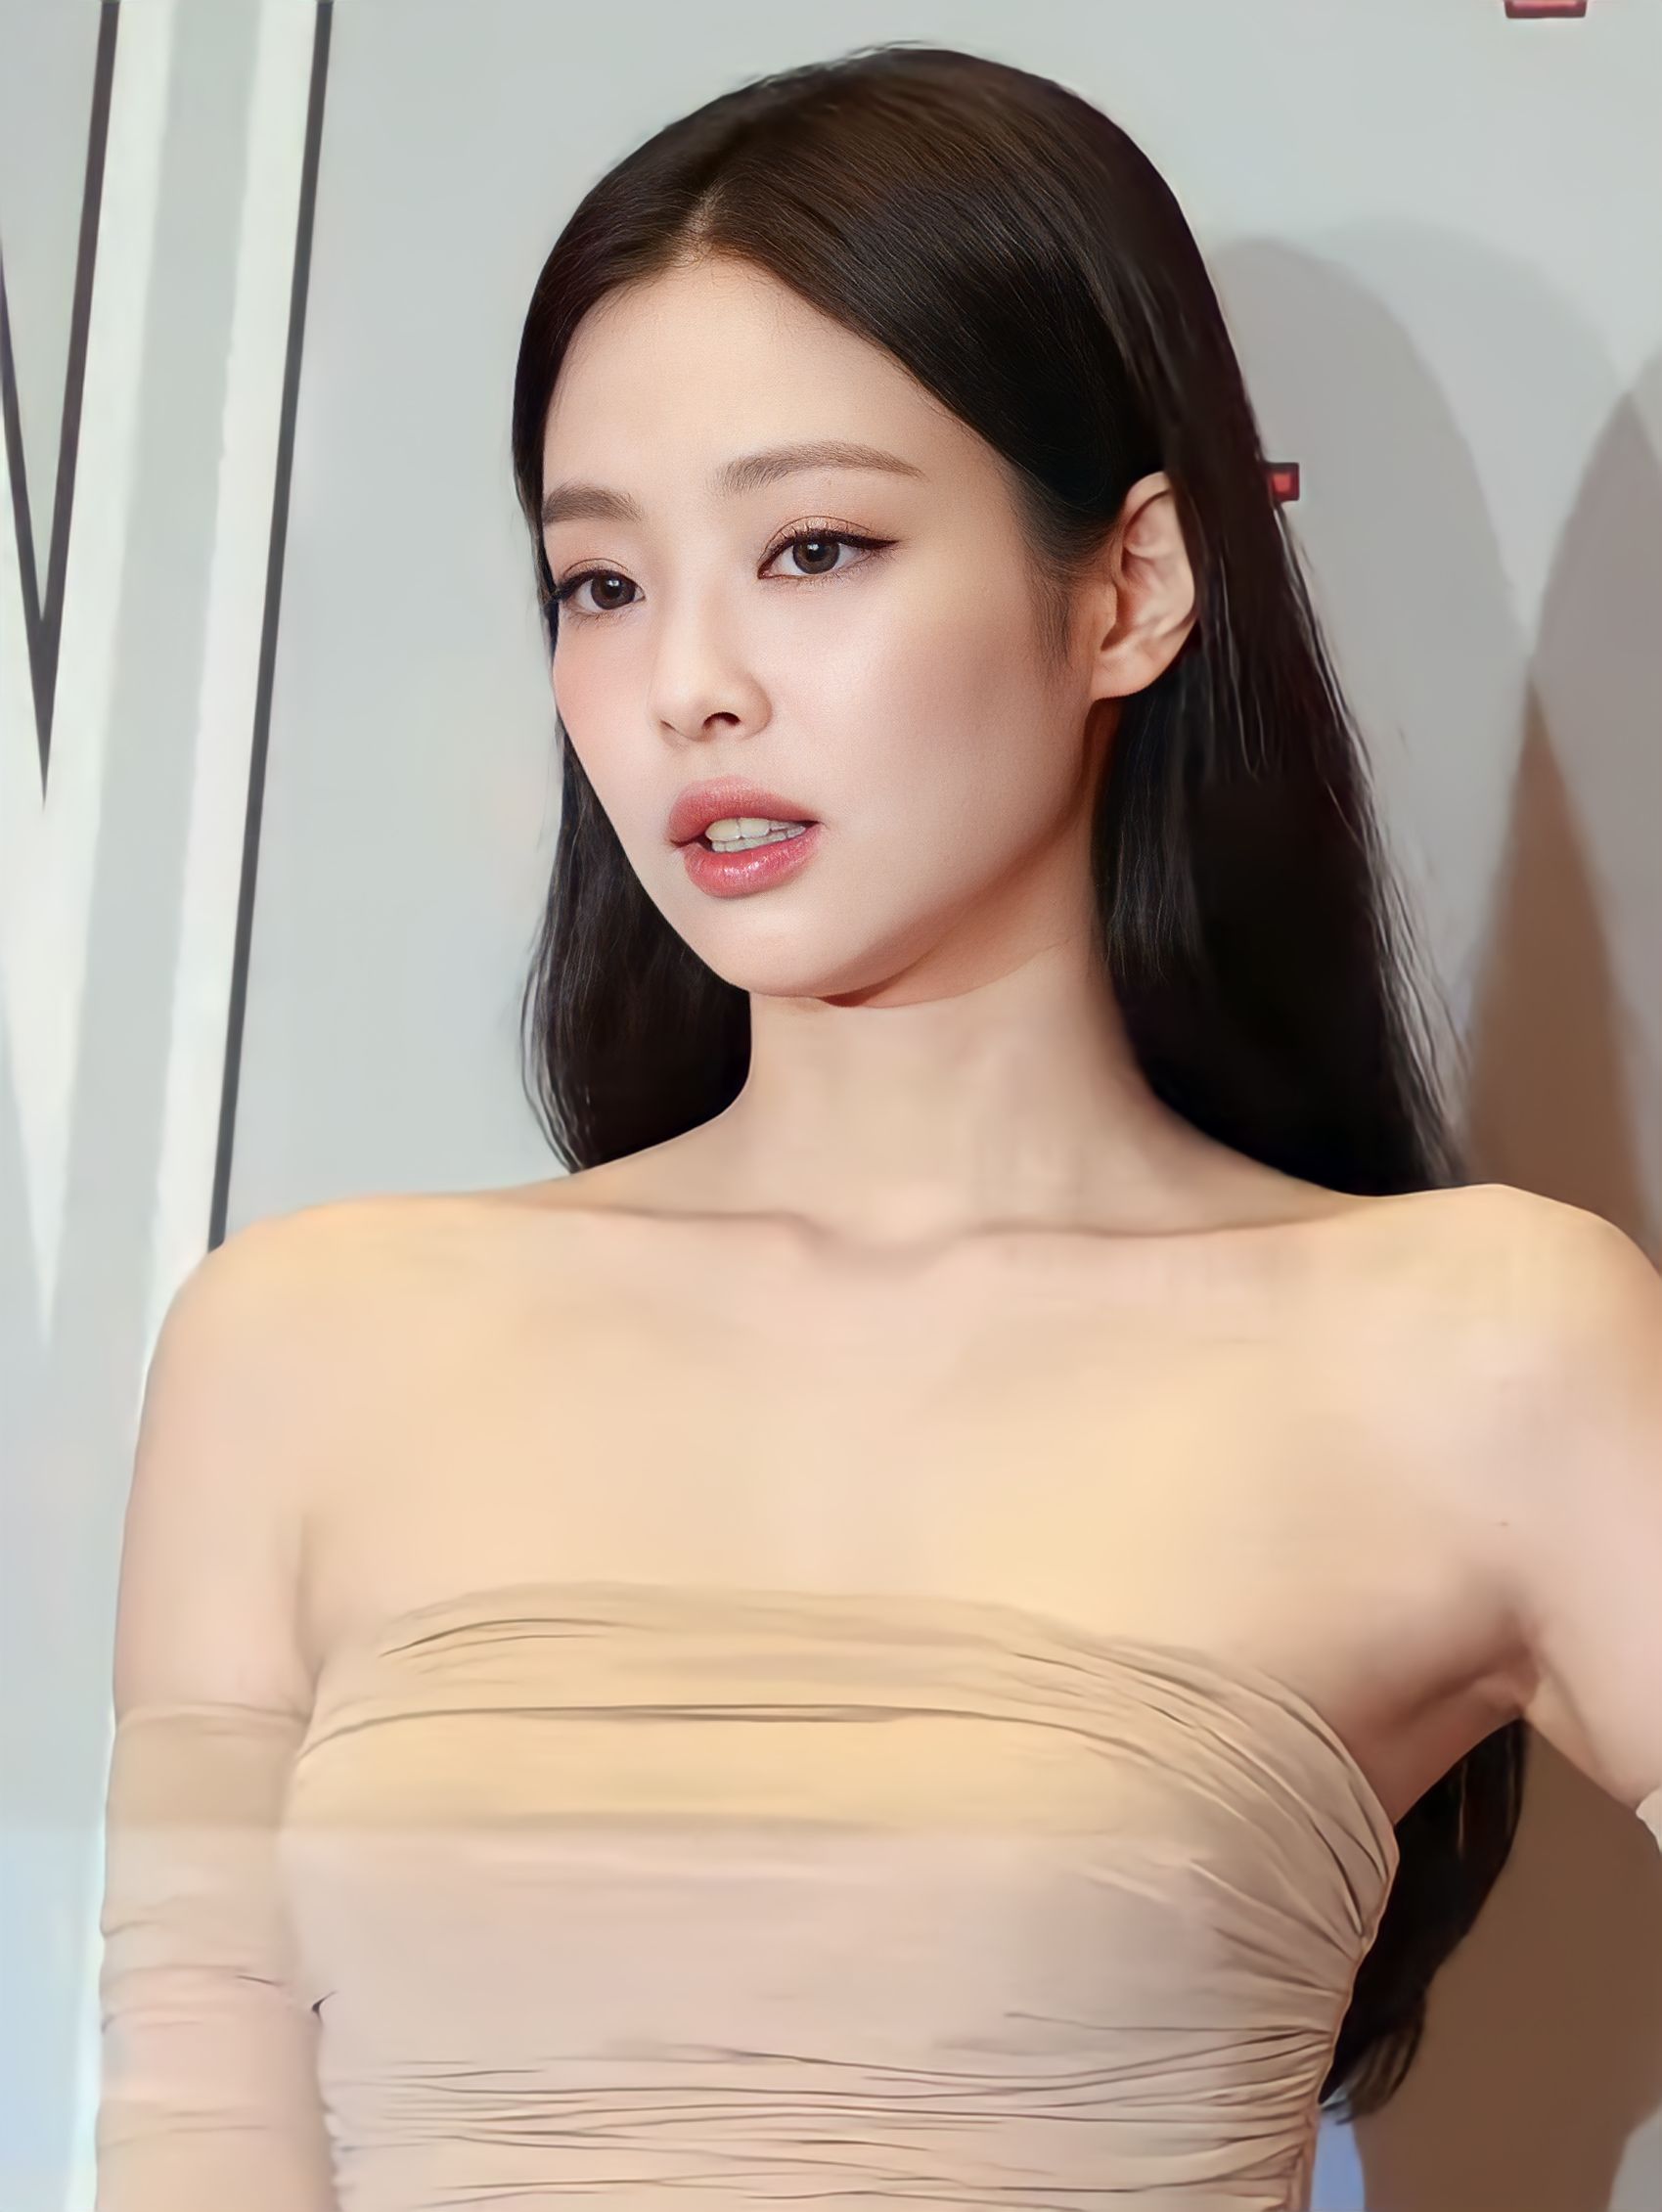
เจนนี

| name = เจนนี
| image = Kim Jennie (김제니) 05.jpg
| image_upright = 1.0
| caption = เจนนีในเดือนพฤษภาคม 2023
| other_names = เจนนี รูบี เจน
| birth_name = เจนนี คิม
| birth_place = ซ็องนัม จังหวัดคย็องกี ประเทศเกาหลีใต้
| organization = อ็อดอาเตอลีเย
| signature = Signature of Jennie.svg
| module = Infobox musical artist|embed=yes
| instrument = เสียงร้อง
| current_member_of = แบล็กพิงก์
เจนนี คิม (; เกิด 16 มกราคม ค.ศ. 1996) เป็นที่รู้จักในชื่อ เจนนี เป็นนักร้อง แร็ปเปอร์ และนักแสดงชาวเกาหลีใต้ เธอเกิดและเติบโตในเกาหลีใต้ ต่อมาได้ย้ายไปศึกษาต่อที่นิวซีแลนด์เป็นเวลาห้าปี ก่อนย้ายกลับมายังเกาหลีใต้เมื่อปี 2010 เจนนีเปิดตัวเป็นสมาชิกของเกิร์ลกรุป แบล็กพิงก์ ภายใต้สังกัดวายจีเอนเตอร์เทนเมนต์ ในเดือนสิงหาคม 2016 และออกซิงเกิลแรกในฐานะศิลปินเดี่ยว "โซโล" ในเดือนพฤศจิกายน 2018 ต่อมาในปี 2022 เจนนีเริ่มต้นอาชีพนักแสดงในซีรีส์ทางช่องเอชบีโอเรื่อง "ดิไอดอล (ซีรีส์)|ดิไอดอล" ภายใต้ชื่อในการแสดงว่า เจนนี รูบี เจน ()
== ชีวิตช่วงแรก ==
เจนนี คิม เกิดเมื่อวันที่ 16 มกราคม ค.ศ. 1996 เป็นบุตรคนเดียวของครอบครัว มีรายงานเบื้องต้นระบุว่าเธอเกิดในCheongdam-dong|แขวงช็องดัม เขตคังนัม โซล แต่ภายหลังเธอเปิดเผยในรายการ "อะพาร์ตเมนต์ 404" ตอนที่สามว่าแท้จริงแล้วเธอเกิดในเขตบุนดัง ซ็องนัม เมื่ออายุ 8 ขวบ เธอไปเที่ยวกับครอบครัวที่ออสเตรเลียและนิวซีแลนด์ ขณะอยู่ที่นิวซีแลนด์ แม่ของเธอถามเธอว่าชอบที่นี่และอยากอยู่ต่อหรือไม่ ซึ่งเจนนีก็ตอบว่า "ใช่" หลังจากนั้น 1 ปี เธอถูกส่งไปเรียนที่โรงเรียนไวโกไวห์อินเตอร์มีเดียตสกูลในออกแลนด์ และอาศัยอยู่กับครอบครัวแบบเรือนแรม เจนนีเล่าถึงประสบการณ์ของเธอครั้นเรียนภาษาอยู่ที่นั่น ผ่านสารคดีพิเศษทางช่องเอ็มบีซีในชื่อ "English, Must Change to Survive" (2006) ในช่วงวัยรุ่น เธอมีความฝันที่จะเป็นนักเต้นบัลเลต์ หลังสำเร็จการศึกษาระดับกลาง เธอก็ลงทะเบียนเรียนที่วิทยาลัยเอซีจีพาร์เนลล์
เจนนีได้ยินเกี่ยวกับเคป็อปครั้งแรก ขณะอาศัยอยู่ในนิวซีแลนด์ เธอมีความสนใจในดนตรีโดยเฉพาะเพลงจากวายจีเอนเตอร์เทนเมนต์ จนอายุ 14 ปี เธอย้ายกลับมาที่เกาหลีใต้อีกครั้งในปี 2010 เพื่อทำตามความฝันที่จะเป็นนักร้อง เจนนีผ่านการออดิชันกับวายจีเอนเตอร์เทนเมนต์ในเดือนสิงหาคม ปีเดียวกัน โดยส่งคลิปวิดีโอการร้องและเต้นในเพลง "เทกอะบาว (เพลงรีแอนนา)|เทกอะบาว" ของรีแอนนา และกลับมาศึกษาต่อที่โรงเรียนมัธยมช็องดัม
ในปี 2012 เจนนีได้รับความสนใจต่อสาธารณชนเมื่อวายจีอัปโหลดคลิปของเธอลงบนยูทูบ ขณะทำการแร็ปในปี 2012 ในวันที่ 31 สิงหาคม 2012 เจนนียังได้แสดงมิวสิกวิดีโอเพลง "แดตเซงกี" (That XX) ของจี-ดรากอน ปีถัดมา เธอได้ร้องเพลง "แบล็ก" (Black) ร่วมกับจี-ดรากอน, "จีจีบี" (GG Be) ร่วมกับซึงรี และ "สเปเชียล" (Special) ร่วมกับอี ฮา-อี
== อาชีพ ==
ในเดือนกันยายน 2016 เจนนีเปิดตัวในฐานะสมาชิกแบล็กพิงก์ เปิดตัวด้วย 2 ซิงเกิลอัลบั้ม "สแควร์วัน" และ "สแควร์ทู" รวมไปถึง "แบล็กพิงก์" และ "สแควร์อัป"
ในกลางเดือนตุลาคม 2018 ทางวงได้ประกาศอย่างเป็นทางการว่าได้เตรียมการเปิดตัวเป็นศิลปินเดี่ยวครั้งแรกสำหรับเจนนี โดยทางค่ายเพลงได้ตัดสินใจว่าจะนำเพลงเปิดตัวศิลปินเดี่ยวของเธอ "โซโล" มาเปิดตัวในคอนเสิร์ต "In Your Area" ในกรุงโซล ก่อนปล่อยเพลงอย่างเป็นทางการในวันที่ 12 พฤศจิกายน 2018
== ผลงานเพลง ==
=== ซิงเกิลอัลบั้ม ===
| class="wikitable plainrowheaders" style="text-align:center;"
|+ รายชื่อซิงเกิลอัลบั้ม รายละเอียด ตำแหน่งบนชาร์ต และยอดขาย
! scope="col" rowspan="2" style="width:8em;"|ชื่อ
! rowspan="2" style="width:15.5em;"|รายละเอียด
! scope="col" colspan="1" style="width:7em;"| ตำแหน่งสูงสุดบนชาร์ต
! scope="col" rowspan="2" style="width:8em;"|ยอดขาย
! scope="col" rowspan="2" | List of music recording certifications#Albums|การรับรอง
|-
! scope="col" style="width:2.5em;font-size:90%;"|แกออนชาร์ต|เกาหลีGaon Album Chart:
|-
! scope="row"; style="font-weight:normal; text-align:left;"| "โซโล"
|
* ออกจำหน่าย: 12 พฤศจิกายน 2018
* สังกัด: วายจีเอนเตอร์เทนเมนต์|วายจี, อินเตอร์สโคปเรเคิดส์|อินเตอร์สโคป
* รูปแบบ: แผ่นซีดี|ซีดี, ดิจิทัลดาวน์โหลด, สื่อส่งผ่านสัญญาณต่อเนื่อง|สตรีมมิง
| 2
|
* เกาหลี: 250,000
|
* Circle Chart#Certification|: ทองคำขาว
|
===ซิงเกิล===
====ในฐานะนักร้องนำ====
| class="wikitable plainrowheaders" style="text-align:center;"
|+ รายชื่อซิงเกิลในฐานะนักร้องนำ ปีที่ออก ตำแหน่งบนชาร์ต ยอดขาย การรับรอง และชื่ออัลบั้ม
! rowspan="2" style="width:9em;"| ชื่อ
! rowspan="2" | ปี
! colspan="10"| ตำแหน่งสูงสุดบนชาร์ต
! rowspan="2" | ยอดขาย
! rowspan="2" | List of music recording certifications#Singles|การรับรอง
! rowspan="2" style="width:10em;"| อัลบั้ม
|-
! scope="col" style="width:2.75em;font-size:90%;" | Circle Digital Chart|เกาหลีPeaks on the Circle Digital Chart (formerly Gaon Digital Chart):
*
*
! scope="col" style="width:2.75em;font-size:90%;" | ARIA Charts|ออสเตรเลียPeaks on the ARIA Top 100 Singles Chart:
* "You & Me":
*
! scope="col" style="width:2.75em;font-size:90%;" | Canadian Hot 100|แคนาดา
! scope="col" style="width:2.75em;font-size:90%;" | Billboard Japan Hot 100|ญี่ปุ่นฮอต
! scope="col" style="width:2.75em;font-size:90%;"| Recording Industry Association of Malaysia|มาเลเซียPeaks on the RIM Charts:
*
*
! scope="col" style="width:2.75em;font-size:90%;"| Official New Zealand Music Chart|นิวซีแลนด์Peaks on the NZ Top 40 Singles Chart:
*
! scope="col" style="width:2.75em;font-size:90%;" | Recording Industry Association Singapore|สิงคโปร์Peaks on the RIAS Top Streaming Chart:
*
*
*
! scope="col" style="width:2.75em;font-size:90%;" | UK Singles Chart|อังกฤษCite web|title=JENNIE songs and albums full Official Chart History|publisher=Official Charts Company|language=en
! scope="col" style="width:2.75em;font-size:90%;" | Billboard Hot 100|สหรัฐ
! scope="col" style="width:2.75em;font-size:90%;" | Billboard Global 200|ทั่วโลก
|-
! scope="row"; style="font-weight:normal; text-align:left;"\ | "โซโล"
| 2018
| 1 || — || 67 || 22 || 2 || —efn|"โซโล" ไม่ได้เข้าสู่ชาร์ตซิงเกิลนิวซีแลนด์ท็อป 40 แต่ขึ้นสูงสุดอันดับที่ 13 บนชาร์ตนิวซีแลนด์ฮอตซิงเกิลส์ || 2 || — || — || —
|
* เกาหลี: 2,500,000
* สหรัฐ: 10,000
|
* Circle Chart#Certification|: ทองคำขาว small|()
* เคเอ็มซีเอ: ทองคำขาว small|()
* อาร์ไอเอเจ: ทองคำ small|()
| "โซโล"
|-
! scope="row"; style="font-weight:normal; text-align:left;"\ | "ยูแอนด์มี (เพลงเจนนี)|ยูแอนด์มี"
| rowspan="2" | 2023
| 4 || 69 || 71 || 36 || — || —efn|"ยูแอนด์มี" ไม่ได้เข้าสู่ชาร์ตซิงเกิลนิวซีแลนด์ท็อป 40 แต่ขึ้นสูงสุดอันดับที่ 5 บนชาร์ตนิวซีแลนด์ฮอตซิงเกิลส์ || 1 || 39 || —efn|"ยูแอนด์มี" ไม่ได้เข้าสู่ "บิลบอร์ด" ฮอต 100 แต่ขึ้นสูงสุดอันดับที่ 2 บนชาร์ตบับบลิงอันเดอร์ฮอต 100 || 7
|
* สหรัฐ: 4,348
|
|
|-
! scope="row"; style="font-weight:normal; text-align:left;"\ | "วันออฟเดอะเกิลส์"
| —Efn|"วันออฟเดอะเกิลส์" ไม่ได้เข้าสู่เซอร์เคิลดิจิทัลชาร์ต แต่ขึ้นสูงสุดอันดับที่ 141 บนชาร์ตเซอร์เคิลดาวน์โหลด || 30 || 29 || — || 1 || 28 || 5 || 21 || 51 || 10
|
* สหรัฐ: 1,000
|
* Australian Recording Industry Association|: ทองคำ
* British Phonographic Industry|: เงิน
* Recording Industry Association of America|: ทองคำขาว
* Recorded Music NZ|: ทองคำ
| "ดิไอดอลเอพพิโซด 4 (มิวสิกฟอร์มเดอะเอชบีโอออริจินัลซีรีส์)"
|-
! scope="row"; style="font-weight:normal; text-align:left;"\ | "สโลว์โมชัน"
| 2024
| —Efn|"สโลว์โมชัน" ไม่ได้เข้าสู่เซอร์เคิลดิจิทัลชาร์ต แต่ขึ้นสูงสุดอันดับที่ 116 บนชาร์ตเซอร์เคิลดาวน์โหลด || — || — || — || — || —efn|"สโลว์โมชัน" ไม่ได้เข้าสู่ชาร์ตซิงเกิลนิวซีแลนด์ท็อป 40 แต่ขึ้นสูงสุดอันดับที่ 28 บนชาร์ตนิวซีแลนด์ฮอตซิงเกิลส์ || — || —efn|"สโลว์โมชัน" ไม่ได้เข้าสู่ชาร์ตซิงเกิลแห่งสหราชอาณาจักร แต่ขึ้นสูงสุดอันดับที่ 68 บนชาร์ตดาวน์โหลดซิงเกิลแห่งสหราชอาณาจักรCite web|title=MATT CHAMPION/JENNIE songs and albums full Official Chart History|publisher=Official Charts Company|language=en || — || —
|
|
| "มิกาส์ลอนดรีเดย์"
|-
| colspan="15" style="font-size:85%" | "—" หมายถึงเพลงที่ไม่ได้จำหน่ายในประเทศนั้น ๆ หรือไม่ติดชาร์ต
|
====ในฐานะนักร้องรับเชิญ====
| class="wikitable plainrowheaders" style="text-align:center;"
|+ รายชื่อซิงเกิลในฐานะนักร้องรับเชิญ ปีที่ออก ตำแหน่งบนชาร์ต ยอดขาย และชื่ออัลบั้ม
! scope="col" rowspan="2" | ชื่อ
! scope="col" rowspan="2" | ปี
! scope="col" colspan="10" | ตำแหน่งสูงสุดบนชาร์ต
! scope="col" rowspan="2" | ยอดขาย
! scope="col" rowspan="2" | อัลบั้ม
|-
! scope="col" style="width:2.75em;font-size:90%;" | Circle Digital Chart|เกาหลีPeaks on the Circle Digital Chart (formerly Gaon Digital Chart):
*
! scope="col" style="width:2.75em;font-size:90%;" | South Korea Songs|เกาหลีซองส์
! scope="col" style="width:2.75em;font-size:90%;" | Hong Kong Songs|ฮ่องกง
! scope="col" style="width:2.75em;font-size:90%;" | Billboard Japan Hot 100|ญี่ปุ่นฮอต
! scope="col" style="width:2.75em;font-size:90%;"| Recording Industry Association of Malaysia|มาเลเซียPeaks on the RIM Charts:
*
! scope="col" style="width:2.75em;font-size:90%;" | Official New Zealand Music Chart|นิวซีแลนด์ฮอตPeaks on the NZ Hot Singles Chart:
*
! scope="col" style="width:2.75em;font-size:90%;" | Recording Industry Association Singapore|สิงคโปร์Peaks on the RIAS Top Streaming Chart:
*
! scope="col" style="width:2.75em;font-size:90%;" | Taiwan Songs|ไต้หวัน
! scope="col" style="width:2.75em;font-size:90%;" | World Digital Song Sales|สหรัฐเวิลด์
! scope="col" style="width:2.75em;font-size:90%;" | Billboard Global 200|ทั่วโลก
|-
! scope="row"; style="font-weight:normal; text-align:left;"\ | "สปอต!"
| 2024
| 1 || 1 || 2 || 69 || 6 || 5 || 7 || 2 || 1 || 24
|
*สหรัฐ: 1,000
*ทั่วโลก: 5,000
|
|
=== เพลงอื่น ๆ ที่ติดชาร์ต ===
| class="wikitable plainrowheaders" style="text-align:center;"
|+ รายชื่อเพลงอื่น ๆ ที่ติดชาร์ต ปีที่ออก ตำแหน่งบนชาร์ต ยอดขาย และชื่ออัลบั้ม
! scope="col" rowspan="2" style="width:15em;" | ชื่อ
! scope="col" rowspan="2" style="width:2em;" | ปี
! scope="col" colspan="2" | ตำแหน่งสูงสุดบนชาร์ต
! scope="col" rowspan="2" style="width:11em;" | ยอดขาย
! scope="col" rowspan="2" style="width:8em;" | อัลบั้ม
|-
! scope="col" style="width:2.75em;font-size:90%;" | Circle Digital Chart|เกาหลีPeaks on the Circle Digital Chart (formerly Gaon Digital Chart):
*
*
*
! scope="col" style="width:2.75em;font-size:90%;" | K-pop Hot 100|เกาหลีบิล.Peaks on the "Billboard" K-pop Hot 100:
*
*
*
|-
|-
! scope="row"; style="font-weight:normal; text-align:left;"\ | "สเปเชียล"
| rowspan="3" | 2013
| 21 || 16
|
* เกาหลี: 206,840Sales for "Special":
*
| "First Love (Lee Hi album)|เฟิสต์เลิฟ"
|-
! scope="row"; style="font-weight:normal; text-align:left;"\ | "จีจีบี" (지지베)
| 18 || 38
|
* เกาหลี: 202,446Cumulative sales for "GG Be":
*
*
| "Let's Talk About Love (EP)|เลตส์ทอล์กอะเบาต์เลิฟ"
|-
! scope="row"; style="font-weight:normal; text-align:left;"\ | "Black (G-Dragon song)|แบล็ก"
| 2 || 3
|
* เกาหลี: 1,009,720Cumulative sales for "Black":
*
*
*
*
*
*
*
*
*
*
*
*
*
| "กูป์ เด'ทา"
|-
! scope="row"; style="font-weight:normal; text-align:left;"\ | "ยูแอนด์มี" (เวอร์ชันCoachella 2023|โคเชลลา)
| 2023
| —Efn|"ยูแอนด์มี" (เวอร์ชันโคเชลลา) ไม่ได้เข้าสู่เซอร์เคิลดิจิทัลชาร์ต แต่ขึ้นสูงสุดอันดับที่ 76 บนชาร์ตเซอร์เคิลดาวน์โหลด || —
|
|
|-
| colspan="6" style="font-size:85%" | "—" หมายถึงเพลงที่ไม่ได้จำหน่ายในประเทศนั้น ๆ หรือไม่ติดชาร์ต
|
=== เครดิตการผลิต ===
เครดิตเพลงทั้งหมดดัดแปลงมาจากฐานข้อมูลของสมาคมลิขสิทธิ์เพลงเกาหลี เว้นแต่จะระบุไว้เป็นอย่างอื่น
| class="wikitable sortable plainrowheaders"
|+ รายชื่อเพลงที่เขียน ปีที่ออก ศิลปิน ชื่อเพลง และชื่ออัลบั้ม
! rowspan="2" | ปี
! rowspan="2" | ศิลปิน
! rowspan="2" | เพลง
! rowspan="2" | อัลบั้ม
! colspan="2" | คำร้อง
! colspan="2" | คีตกวี|เรียบเรียง
! class="unsortable" scope="col" rowspan="2" |
|-
! เครดิต
! style="width:16em;"| กับ
! เครดิต
! style="width:16em;"| กับ
|-
! scope="row" | 2020
| แบล็กพิงก์
| "เลิฟซิกเกิลส์"
| "ดิอัลบั้ม (อัลบั้มแบล็กพิงก์)|ดิอัลบั้ม"
|
|
|
|
|
|-
! scope="row" | 2021
| ตนเอง
| "Solo (Jennie song)#Remix version|โซโล (รีมิกซ์)"
| "แบล็กพิงก์ 2021 'เดอะโชว์' ไลฟ์"
|
|
|
|
| style="text-align:center"|
|-
! scope="row" | 2023
| แบล็กพิงก์
| "เดอะเกิลส์ (เพลงแบล็กพิงก์)|เดอะเกิลส์"
|
|
|
|
|
|
|-
! scope="row" | 2024
| แมต แชมเปียน และตนเอง
| "สโลว์โมชัน"
| "มิกาส์ลอนดรีเดย์"
|
|
|
|
| style="text-align:center"|
|
== ผลงานวีดิทัศน์ ==
===ในฐานะนักร้องนำ===
| class="wikitable plainrowheaders" style="text-align:center"
|-
! scope="col" | ปี
! scope="col" | ชื่อ
! scope="col" | ผู้กำกับ
! scope="col" | ความยาว
! scope="col" style="width:1em;"|
|-
! scope="row" style="font-weight:normal; text-align:left;"\ | 2018
| "Solo (Jennie song)|โซโล"
| ฮัน ซา-มิน
| 2:56
| style="text-align:center" |
|-
! scope="row" style="font-weight:normal; text-align:left;"\ | 2023
| "วันออฟเดอะเกิลส์"
| แซม เลวินสัน
| 4:18
| style="text-align:center" |
|-
|
===ในฐานะแขกรับเชิญ===
| class="wikitable plainrowheaders"
|-
! scope="col" | ปี
! scope="col" | ชื่อ
! scope="col" | ศิลปิน
! scope="col" | ผู้กำกับ
! scope="col" | ความยาว
! scope="col" style="width:1em;"|
|-
! scope="row" style="font-weight:normal; text-align:left;"\ | 2012
| "แดตเอกซ์เอกซ์" (That XX)
| จี-ดรากอน
| ฮัน ซา-มิน
| style="text-align:center" | 3:34
| style="text-align:center" | "Meet K-pop's newest girl band Black Pink" "Philippine Daily Inquirer". August 9, 2016.
|-
! scope="row" style="font-weight:normal; text-align:left;"\ | 2022
| "ชินิงามิอายส์" (Shinigami Eyes)
| ไกรมส์ (นักดนตรี)|ไกรมส์
| BRTHR
| style="text-align:center" | 3:20
| style="text-align:center" |
|-
! scope="row" style="font-weight:normal; text-align:left;"\ | 2024
| "สปอต!" (Spot!)
| ชีโก และตนเอง
| ยงซ็อก ชเว และรัน โร
| style="text-align:center" | 3:12
| style="text-align:center" |
|-
|
=== วิดีโออื่น ๆ ===
| class="wikitable plainrowheaders" style="text-align:center"
|-
! scope="col" | ปี
! scope="col" | ชื่อ
! scope="col" | ผู้กำกับ
! ความยาว
! scope="col" |
|-
! scope="row"| 2023
| "ยูแอนด์มี (เพลงเจนนี)|ยูแอนด์มี" (วิดีโอการแสดงเต้น)
| อี ฮัน-กย็อล
| 3:31
| style="text-align:center" |
|
== ผลงานการแสดง ==
=== โทรทัศน์ ===
| class="wikitable"
|+
!ปี
!ชื่อ
!บทบาท
!รายละเอียดเพิ่มเติม
!
|-
! scope="row" style="font-weight:normal; text-align:left;"\ | 2018
|"วิลเลจเซอร์ไววัลดิเอธ"
|สมาชิกหลัก
|
| style="text-align:center" |
|-
! scope="row" style="font-weight:normal; text-align:left;"\ | 2022
| "The Idol (TV series)|ดิไอดอล"
| ไดแอนน์
| ใช้ชื่อ เจนนี รูบี เจน เป็นเครดิต
| style="text-align:center" |
|-
! scope="row" style="font-weight:normal; text-align:left;"\ | 2024
|"อะพาร์ตเมนต์ 404"
| สมาชิกหลัก
|
| style="text-align:center" |
|
=== เว็บโชว์ ===
| class="wikitable plainrowheaders"
|-
! scope="col" | ปี
! scope="col" | ชื่อ
! scope="col" | บทบาท
! scope="col" | รายละเอียดเพิ่มเติม
! scope="col" |
|-
! scope="row" style="font-weight:normal; text-align:left;"\ | 2018
| "เจนนี – 'โซโล' ไดอะรี"
| ตนเอง
| 6 ตอน
| style="text-align:center" |
|
== รางวัลและการเสนอชื่อ ==
| class="wikitable plainrowheaders sortable"
|-
! scope="col" | รางวัล
! scope="col" | ปี
! scope="col" | สาขา
! scope="col" | ผู้รับ
! scope="col" | ผล
! scope="col" class="unsortable" |
|-
! scope="row"; style="font-weight:normal; text-align:left;"\ | เอเชียอาร์ติสต์อะวอดส์
| style="text-align:center" | เอเชียอาร์ติสต์อะวอดส์ ครั้งที่ 8|2023
| รางวัลความนิยม – นักร้องหญิง
| rowspan="2" | ตนเอง
|
| style="text-align:center" |
|-
! scope="row"; style="font-weight:normal; text-align:left;"\ | แบรนด์ออฟเดอะเยียร์อะวอดส์
|style="text-align:center" | 2022
| นางแบบโฆษณาแห่งปี – หญิง
|
| style="text-align:center" |
|-
! scope="row" rowspan="2" ; style="font-weight:normal; text-align:left;"\ | เซอร์เคิลชาร์ตมิวสิกอะวอดส์
| style="text-align:center" | 2019
| เพลงแห่งปี – พฤศจิกายน
| "โซโล"
|
| style="text-align:center" |
|-
| style="text-align:center" | เซอร์เคิลชาร์ตมิวสิกอะวอดส์ ครั้งที่ 13|2024
| มูบีตโกลบอลชอยซ์อะวอด – หญิง
| rowspan="3" | ตนเอง
|
| style="text-align:center;"|
|-
! scope="row" rowspan="3" style="font-weight:normal; text-align:left;"\ | เดอะแฟกต์มิวสิกอะวอดส์
| style="text-align:center" rowspan="2" | 2021
| แฟนเอ็นสตาร์ชอยซ์ – ศิลปิน
|
| style="text-align:center" |
|-
| แฟนเอ็นสตาร์ชอยซ์ – รายบุคคล
|
| style="text-align:center" |
|-
| style="text-align:center" | 2024
| เพลงยอดเยี่ยม: ฤดูหนาว
| "You & Me (Jennie song)|ยูแอนด์มี"
|
| style="text-align:center" |
|-
! scope="row"; style="font-weight:normal; text-align:left;"\ | จีนีมิวสิกอะวอดส์
| style="text-align:center" | 2019
| ศิลปินหญิงเดี่ยว
| ตนเอง
|
| style="text-align:center" |
|-
! scope="row" rowspan="2" style="font-weight:normal; text-align:left;"\ | โกลเดนดิสก์อะวอดส์
| rowspan="2" style="text-align:center" | 34th Golden Disc Awards|2019
| เพลงดิจิทัลยอดเยี่ยม (พนซัง)
| rowspan="2" | "โซโล"
|
| rowspan="2" style="text-align:center" |
|-
| เพลงแห่งปี (แดซัง)
|
|-
! scope="row" rowspan="4" style="font-weight:normal; text-align:left;"\ | มามาอะวอดส์
| rowspan="4" style="text-align:center" | 2019 Mnet Asian Music Awards|2019
| Mnet Asian Music Award for Artist of the Year|ศิลปินแห่งปี
| ตนเอง
|
| rowspan="4" style="text-align:center" |
|-
| Mnet Asian Music Award for Best Dance Performance|การแสดงเต้นยอดเยี่ยม – เดี่ยว
| "โซโล"
|
|-
| Mnet Asian Music Award for Best Female Artist|ศิลปินหญิงยอดเยี่ยม
| ตนเอง
|
|-
| Mnet Asian Music Award for Song of the Year|เพลงแห่งปี
| "โซโล"
|
|-
! scope="row"; style="font-weight:normal; text-align:left;"\ | ฟิลิปปินส์เคป็อปอะวอดส์
| style="text-align:center" | 2018
| ศิลปินหญิงเดี่ยวยอดเยี่ยม
| ตนเอง
|
| style="text-align:center" |
|-
! scope="row" rowspan="2" style="font-weight:normal; text-align:left;"\ | เอสบีเอสเอนเตอร์เทนเมนต์อะวอดส์
| rowspan="2" style="text-align:center" | 2018 SBS Entertainment Awards|2018
| รางวัลหน้าใหม่ (หญิง)
| rowspan="2" | "รันนิงแมน","วิลเลจเซอร์ไววัลดิเอธ"
|
| style="text-align:center" |
|-
| รางวัลขโมยซีน
|
| style="text-align:center" |
|-
! scope="row"; style="font-weight:normal; text-align:left;"\ | เวย์ปั๋วสตาร์ไลต์อะวอดส์
| style="text-align:center" | 2021
| หอเกียรติยศ (เกาหลี)
| ตนเอง
|
| style="text-align:center;"|
|-
|
=== เครื่องราชอิสริยาภรณ์ ===
* :
** ค.ศ. 2023 – ไฟล์:Order of the British Empire (Civil) Ribbon.svg|80x80px เครื่องราชอิสริยาภรณ์จักรวรรดิบริติช ชั้นเบญจมาภรณ์ (ฝ่ายพลเรือน)
== เชิงอรรถ ==
== อ้างอิง ==
== แหล่งข้อมูลอื่น ==
*
*
หมวดหมู่:บุคคลที่เกิดในปี พ.ศ. 2539
หมวดหมู่:บุคคลที่ยังมีชีวิตอยู่
หมวดหมู่:นักร้องเคป็อป
หมวดหมู่:ไอดอลหญิงชาวเกาหลีใต้
หมวดหมู่:นักร้องป็อปหญิงชาวเกาหลีใต้
หมวดหมู่:สมาชิกของแบล็กพิงก์
หมวดหมู่:ศิลปินสังกัดวายจีเอนเตอร์เทนเมนต์
หมวดหมู่:แร็ปเปอร์หญิงชาวเกาหลีใต้
หมวดหมู่:นักร้องหญิงชาวเกาหลีใต้ในศตวรรษที่ 21
หมวดหมู่:นักร้องจากโซล
หมวดหมู่:ผู้ชนะมามาอะวอดส์
หมวดหมู่:ผู้ชนะโกลเดนดิสก์อะวอดส์
หมวดหมู่:ผู้ได้รับเครื่องราชอิสริยาภรณ์เอ็มบีอี
หมวดหมู่:นักแสดงหญิงจากโซล